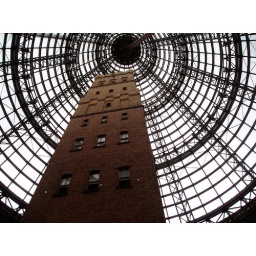
merging of the old with the new. the old factory tower with the new glass tower over it